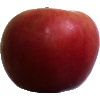
Label: Apple Crimson Snow 1